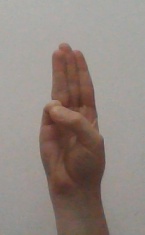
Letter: thaa